Stonor Park

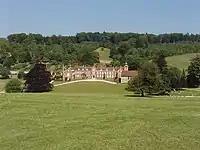
Stonor House from the Deer Park (stone circle visible on the right)

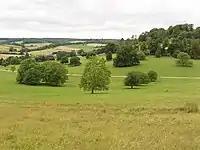
Stonor Deer Park

Stonor House has been the home of the Stonor family for more than eight centuries. In the house are displays of family portraits, tapestries, bronzes and ceramics. The house has a 12th-century private chapel built of flint and stone, with an early brick tower.